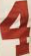
Number: 4